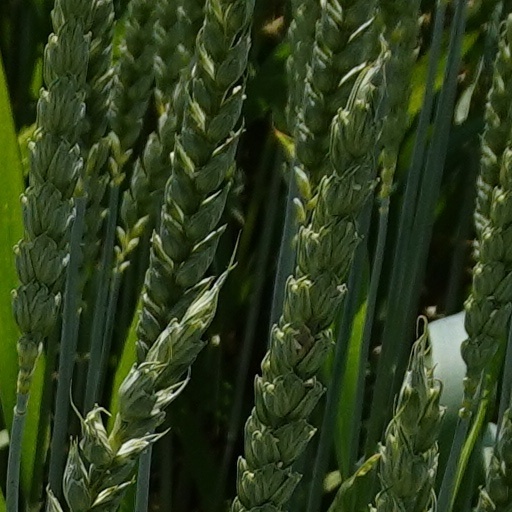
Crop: wheat